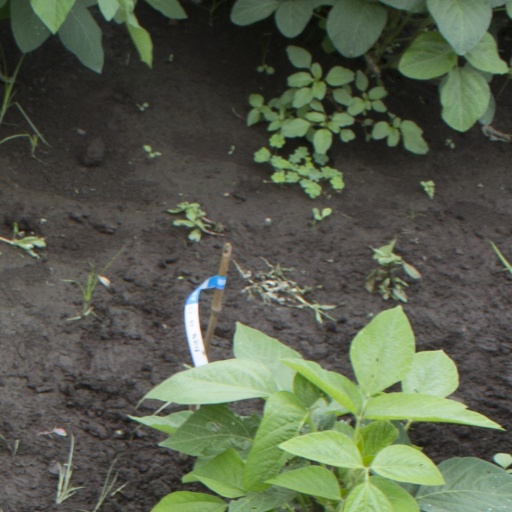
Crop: soybean